Rani Bhabani

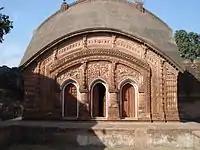
Char Bangla Temple in Baranagar, Murshidabad built by Rani Bhabani

Rani Bhabani (c. 1716–1803), also known as Ardhabangeshwari (অর্ধবঙ্গেশ্বরী) and Natorer Rani or the Queen of Natore, was a Hindu zamindar during the British colonial era in what is now Rajshahi, Bangladesh. She became the zamindar after the death of her husband Raja Ramkanta Moitra (Ray), 'Zamindar' of Natore estate. She fought against Siraj-ud-Daulah, the last independent Nawab of Bengal.